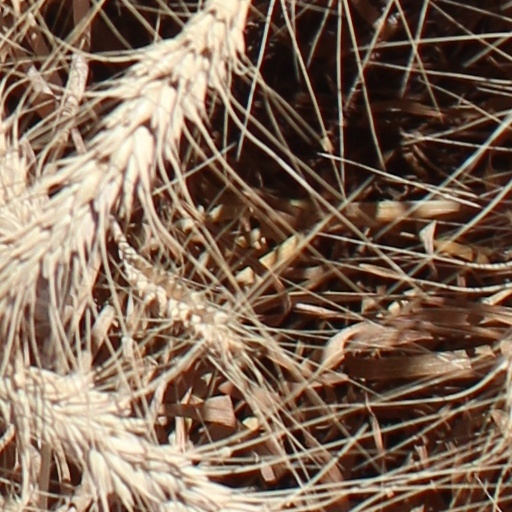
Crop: wheat